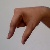
The image shows a hand gesture representing the letter 'Q' in Indian Sign Language.